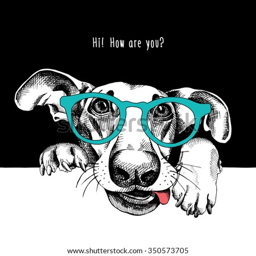
portrait of a funny dog in glasses .